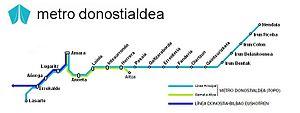
Le métro de Saint-Sébastien ou Topo est un réseau de métro desservant l'agglomération de Saint-Sébastien, la comarque du Donostialdea et la ville d'Irun, dans la province basque du Guipuscoa, ainsi que la ville française d'Hendaye, dans les Pyrénées-Atlantiques et la région Nouvelle-Aquitaine.